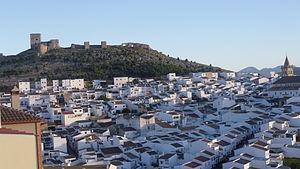
Teba est une ville de la province de Malaga, appartenant à la communauté autonome d'Andalousie en Espagne.